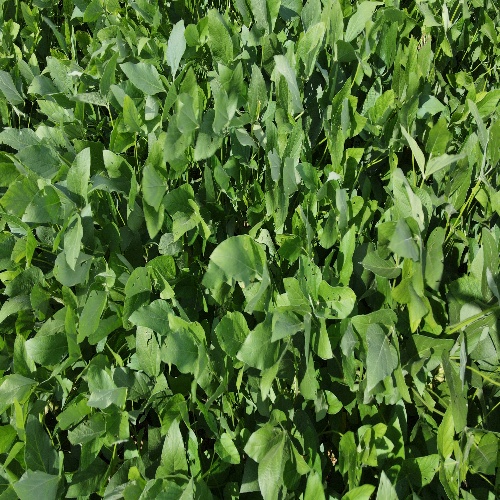
Label: Caterpillar